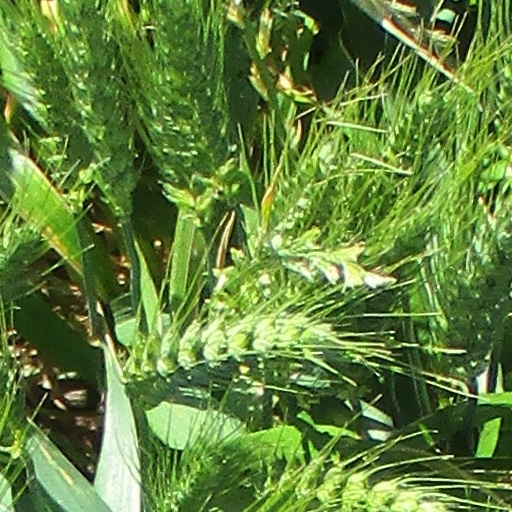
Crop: wheat